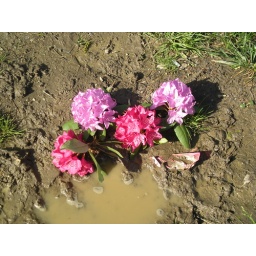
The flowers I found stuck in the mud outside of my apartment building in spring of 2010.